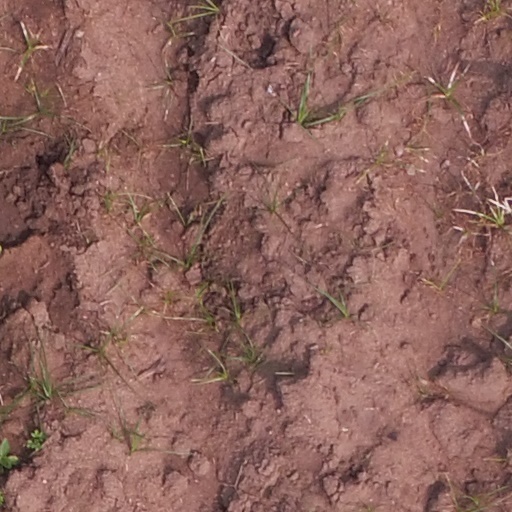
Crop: maize; corn